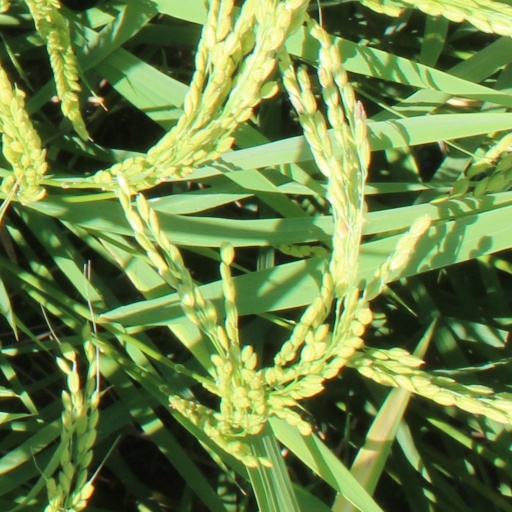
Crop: rice